Palazzo Latilla, Naples

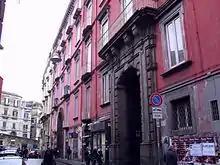
Facade of Palace

The palace was constructed (1758–1761) by fusing three adjacent houses previously on the site. The design was by Mario Gioffredo, and the structure was built for the municipal councilman Ferdinando Latilla. The front exterior had a massive stone portal leading into a small inner courtyard with stairs. In 1988, it became property of the Faculty of Architecture, and used for classrooms and offices, of the MAED-Materioteca per l’Architettura e il Design (Materioteca for Architecture and Design), the Centro CITTAM, and the Centro Urban/Eco.